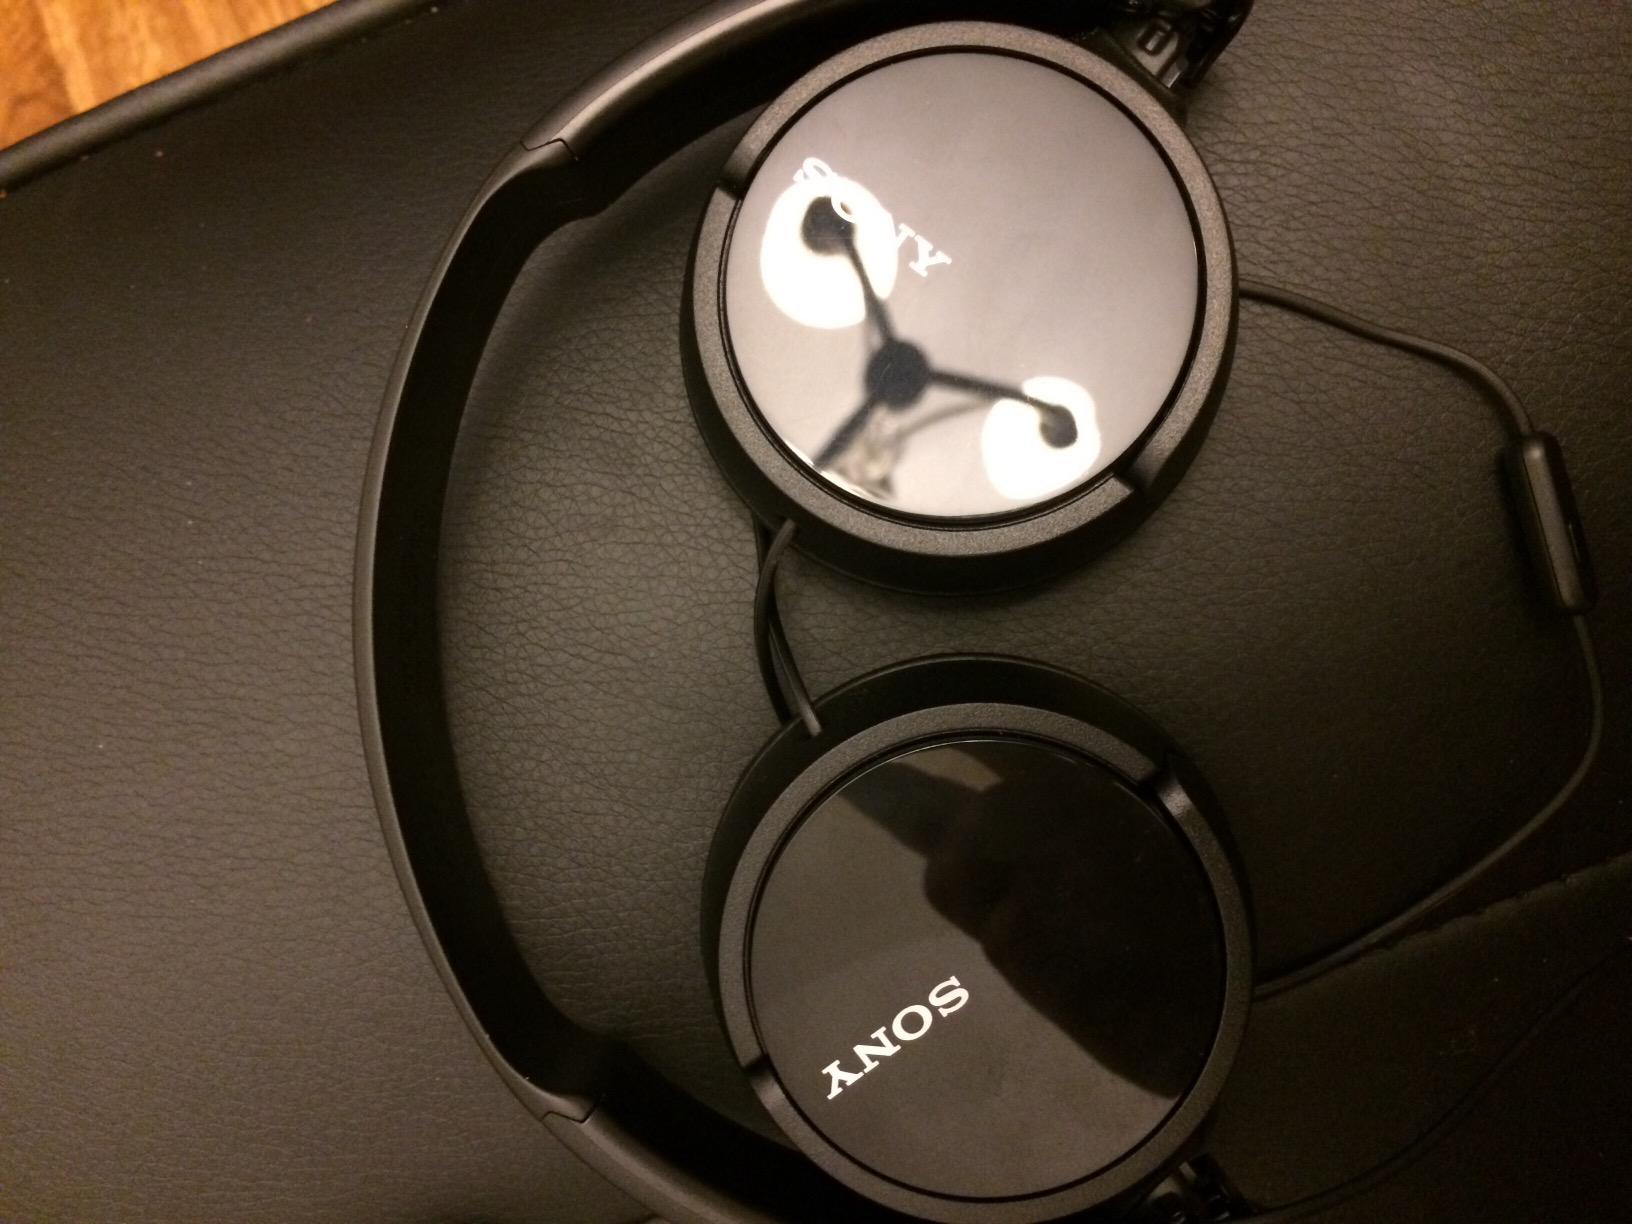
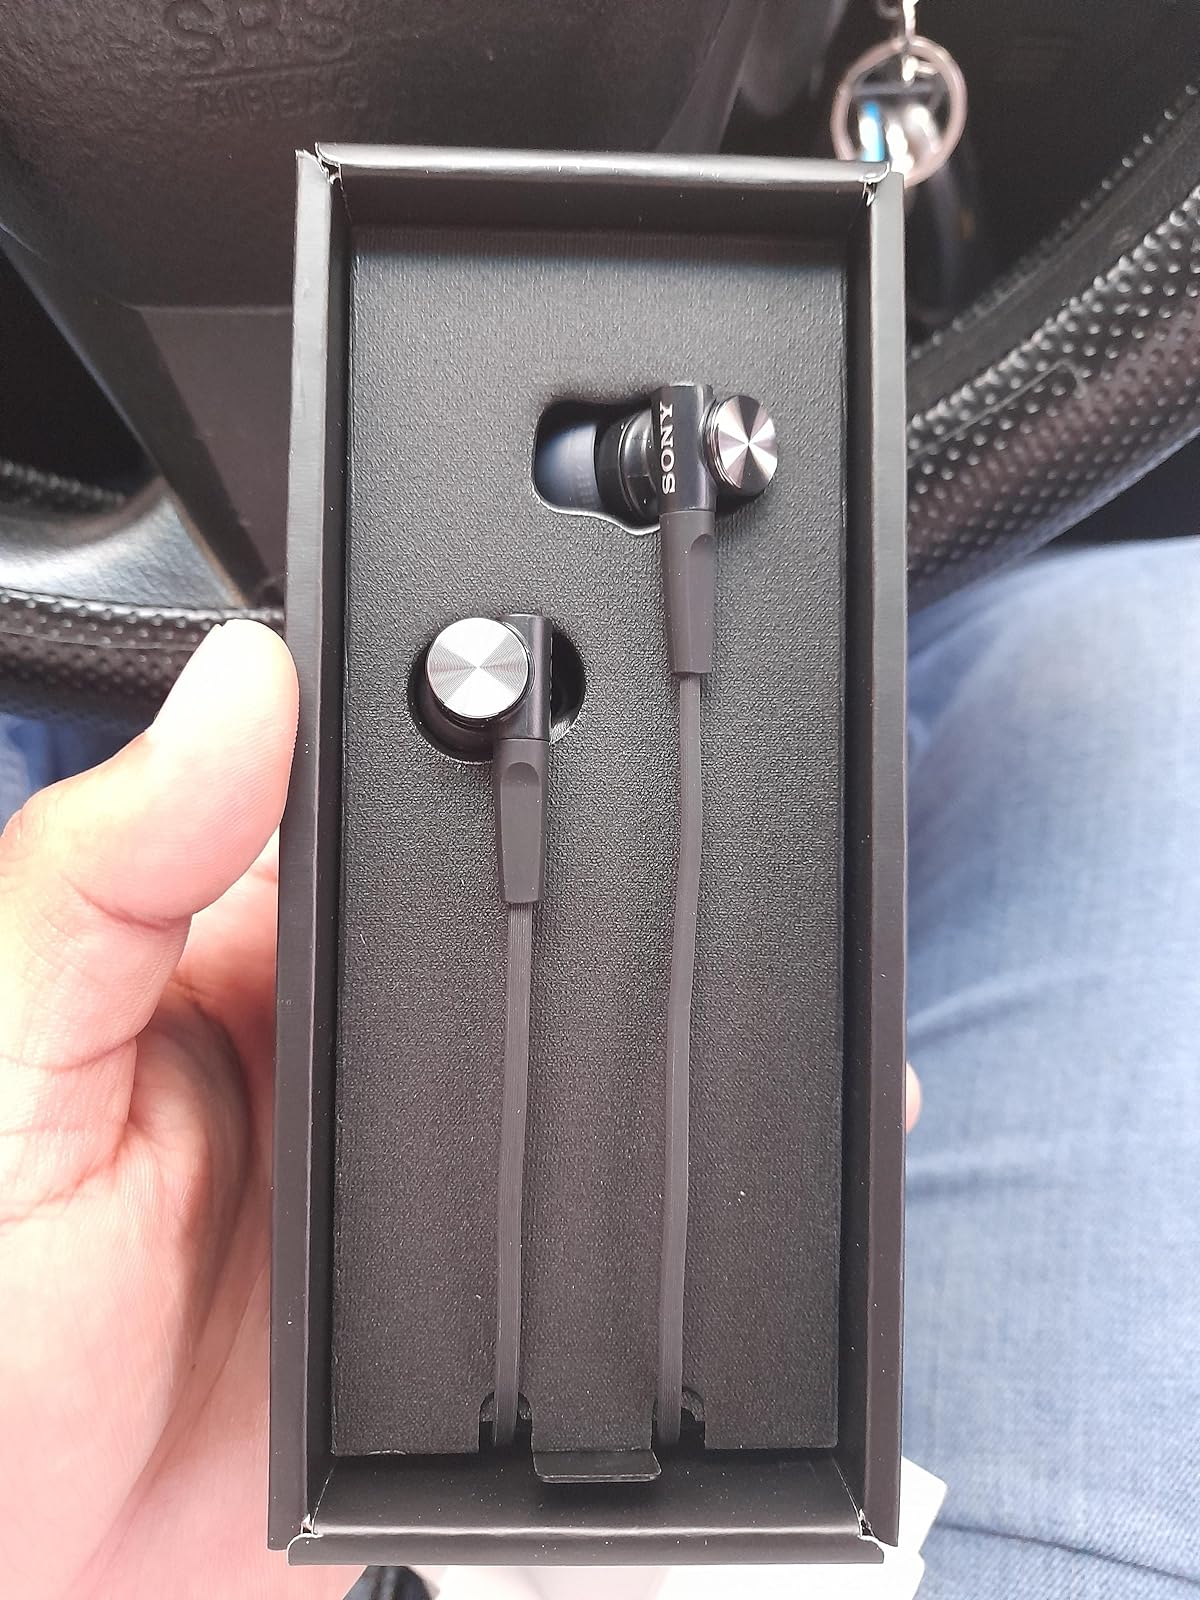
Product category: headphones
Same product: no